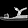
Label: Sandal